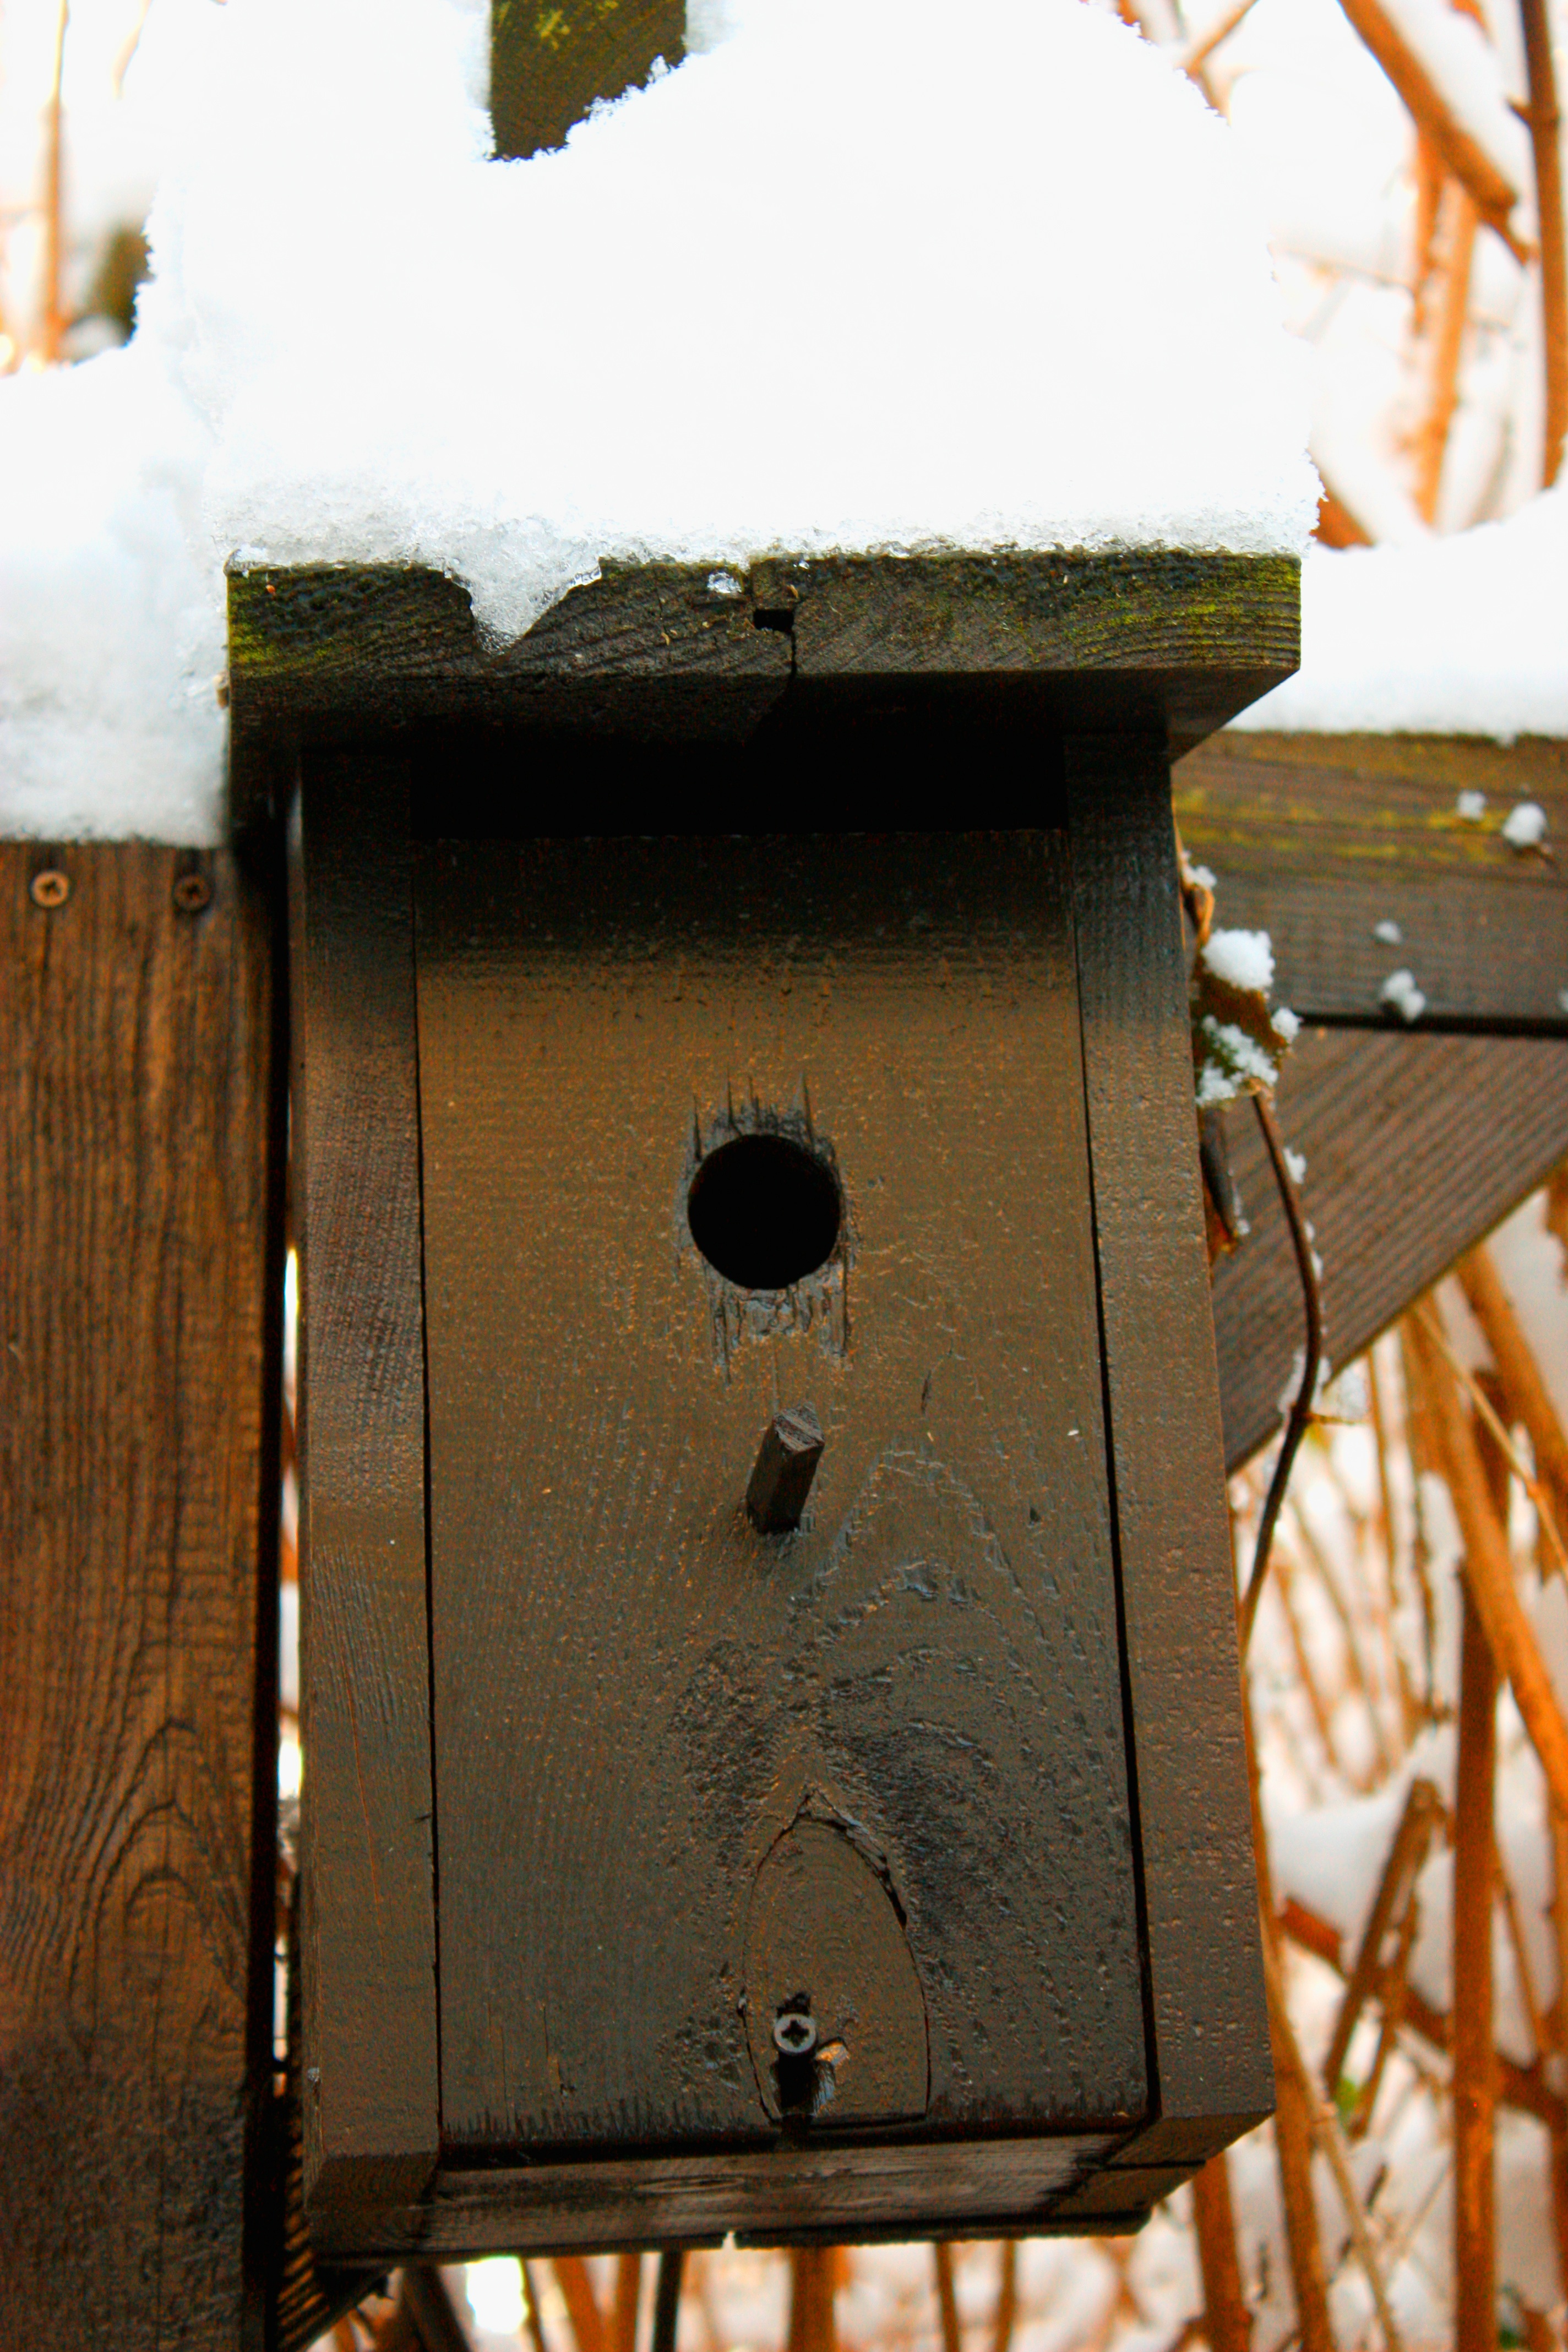
nature, snow, cold, winter, bird, wood, white, house, snowy, garden, lighting, birds, shelter, wintry, aviary, winter mood, bird feeder, man made object